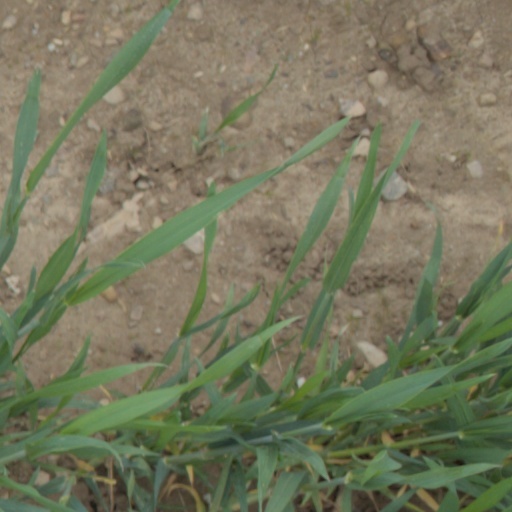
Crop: wheat